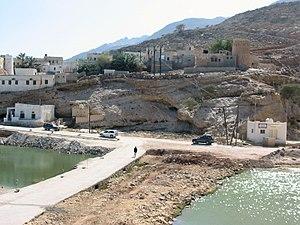
Tiwi est une localité côtière du Golfe d'Oman, située au nord-est du Sultanat d'Oman, sur la route côtière qui relie Quriyat à Sour. Elle fait partie de la région Ash Sharqiyah.